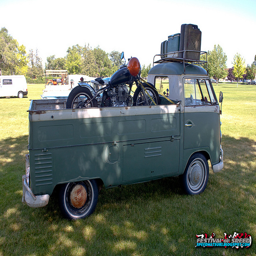
A VW van with it's back converted into a flat bed.
A bus with motorcycles in the back parked on a field.
A truck parked on grass with a motorcycle in the bed.
A motorcycle is in the back of a vintage vehicle.
A converted VW bus holds a motorcycle in the back.